Ordos culture

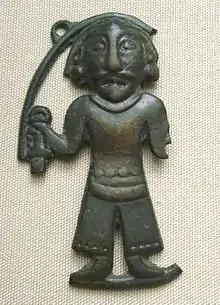
Bronze statuette of a man, Ordos, 3-1st century BCE. British Museum.

The Ordos culture was a material culture occupying a region centered on the Ordos Loop (corresponding to the region of Suiyuan, including Baotou to the north, all located in modern Inner Mongolia, China) during the Bronze and early Iron Age from c. 800 BCE to 150 BCE. The Ordos culture is known for significant finds of Scythian art and may represent the easternmost extension of Indo-European Eurasian nomads, such as the Saka, or may be linkable to Palaeo-Siberians or Yeniseians. Under the Qin and Han dynasties, the area came under the control of contemporaneous Chinese states.